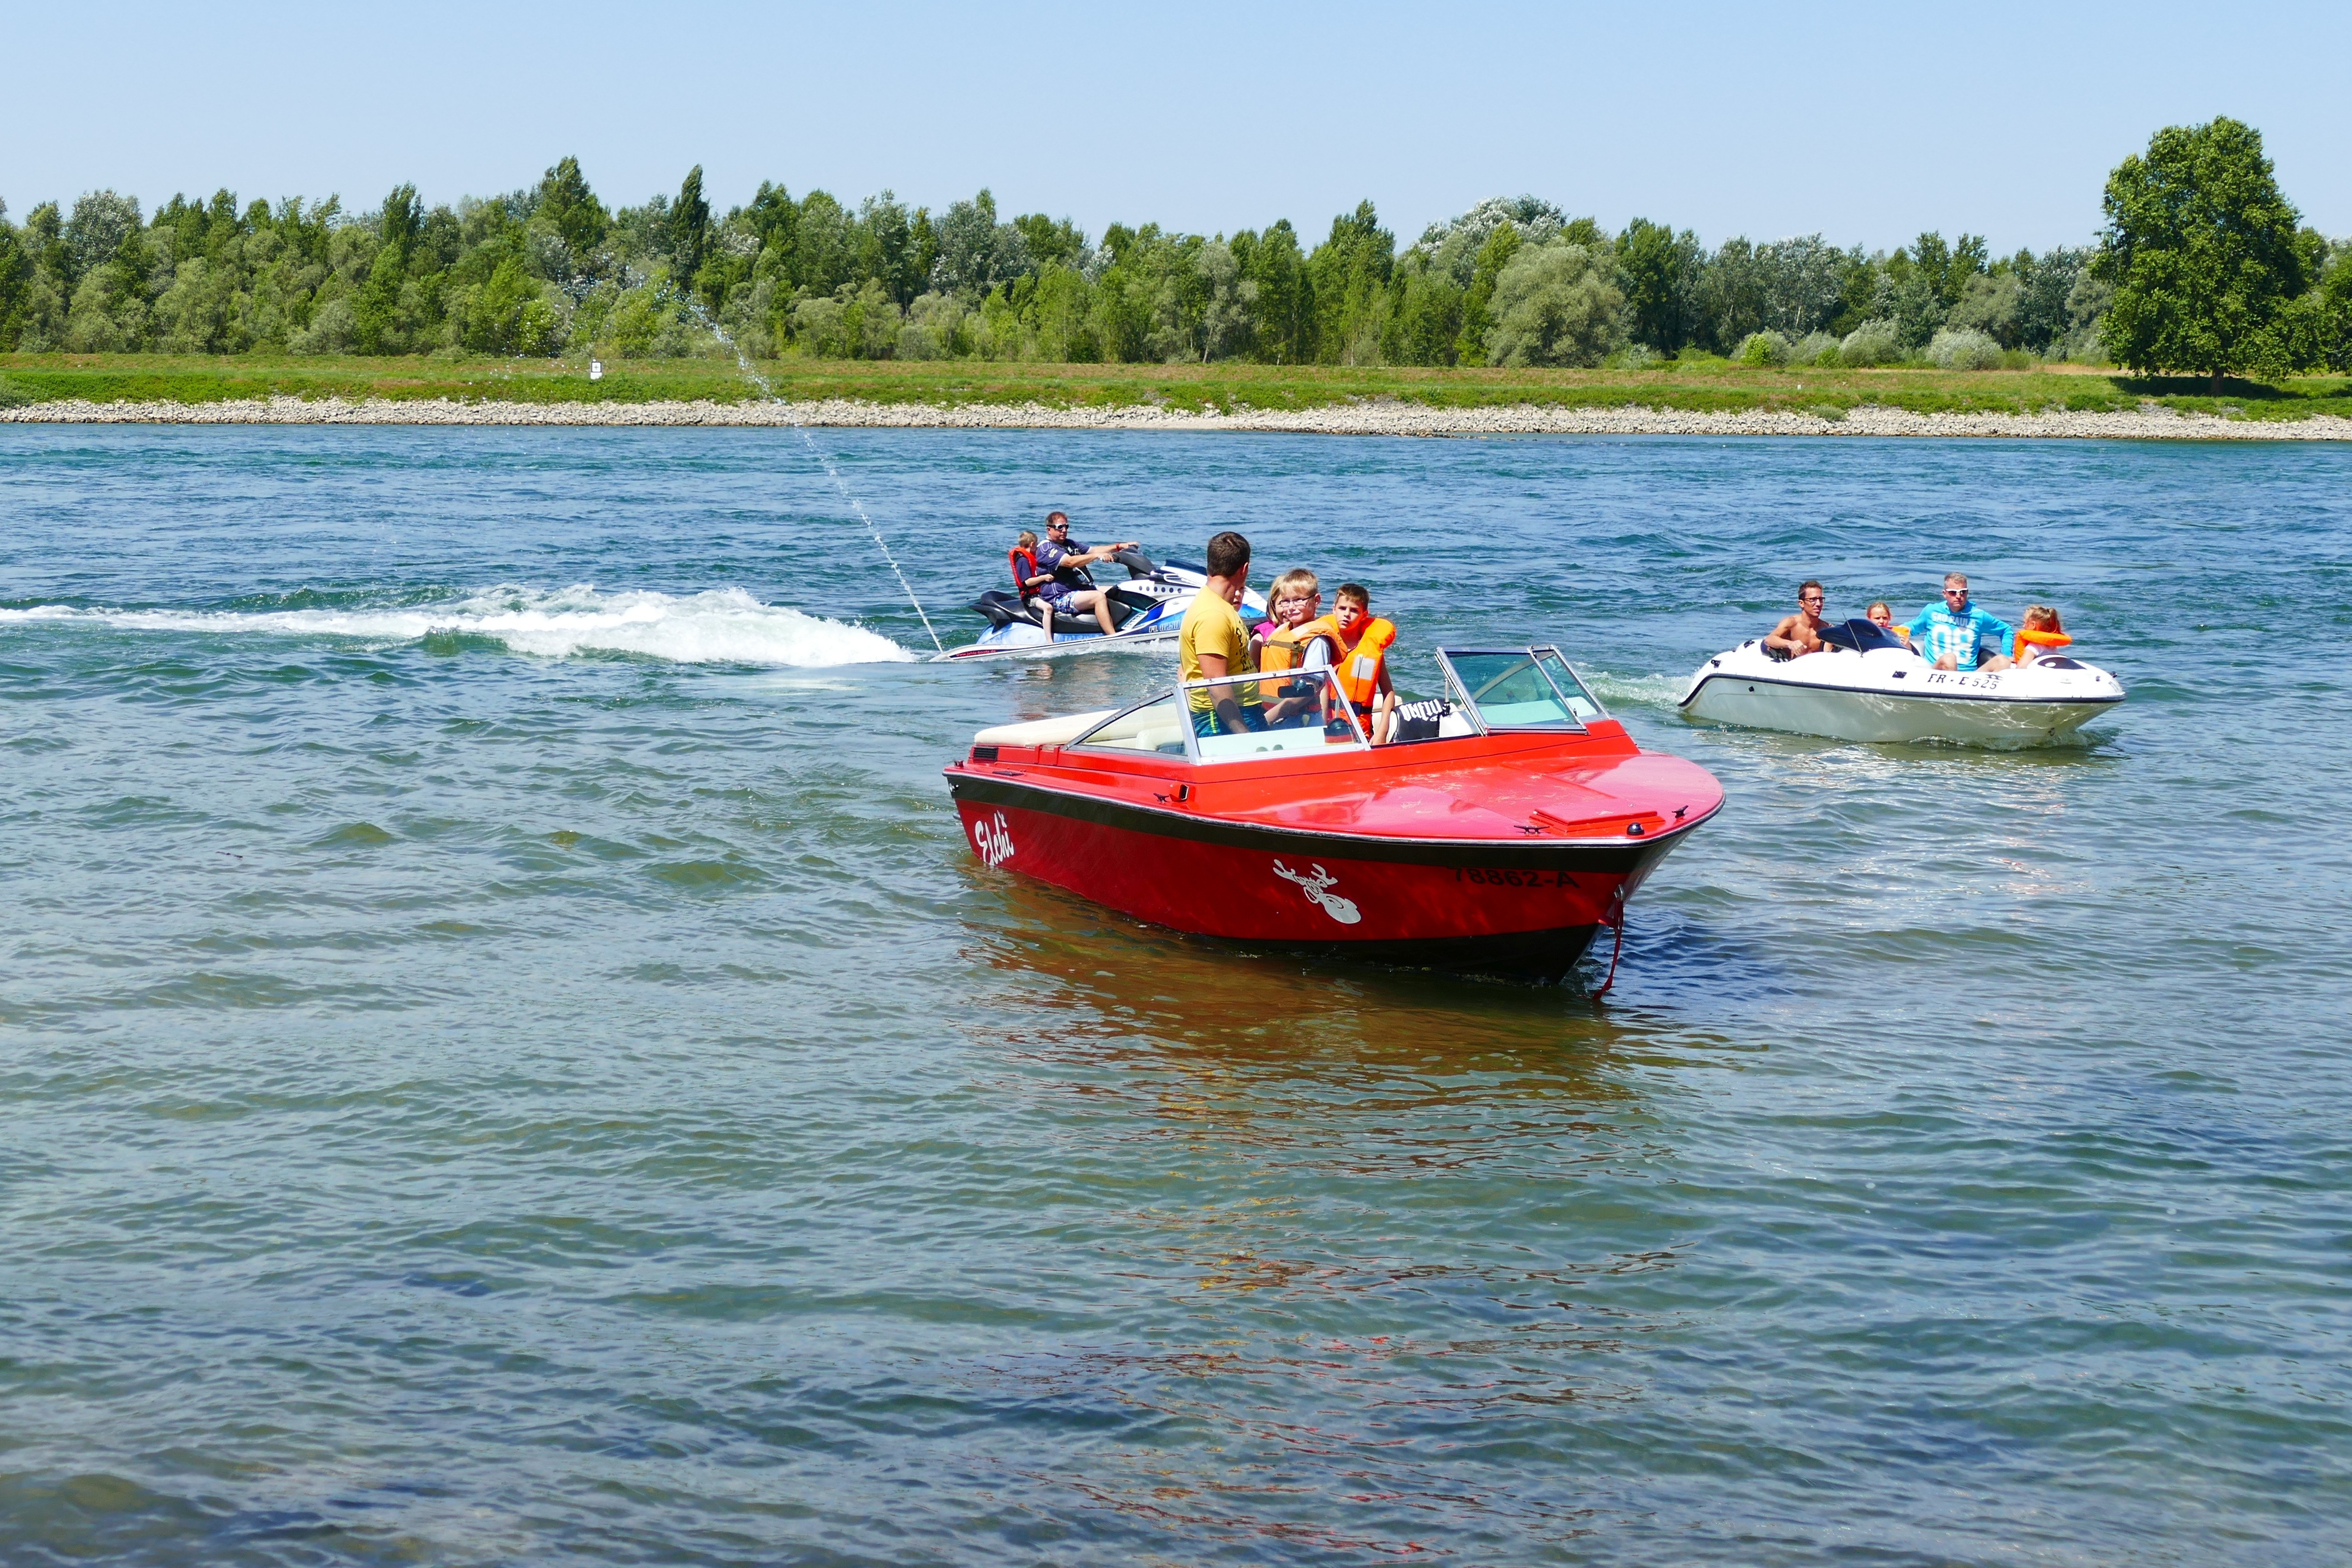
sea, boat, vehicle, bay, motorboat, boating, watercraft, powerboat, dinghy, jet ski, stone walls, inflatable boat, watercraft rowing, holiday fun on the rhine